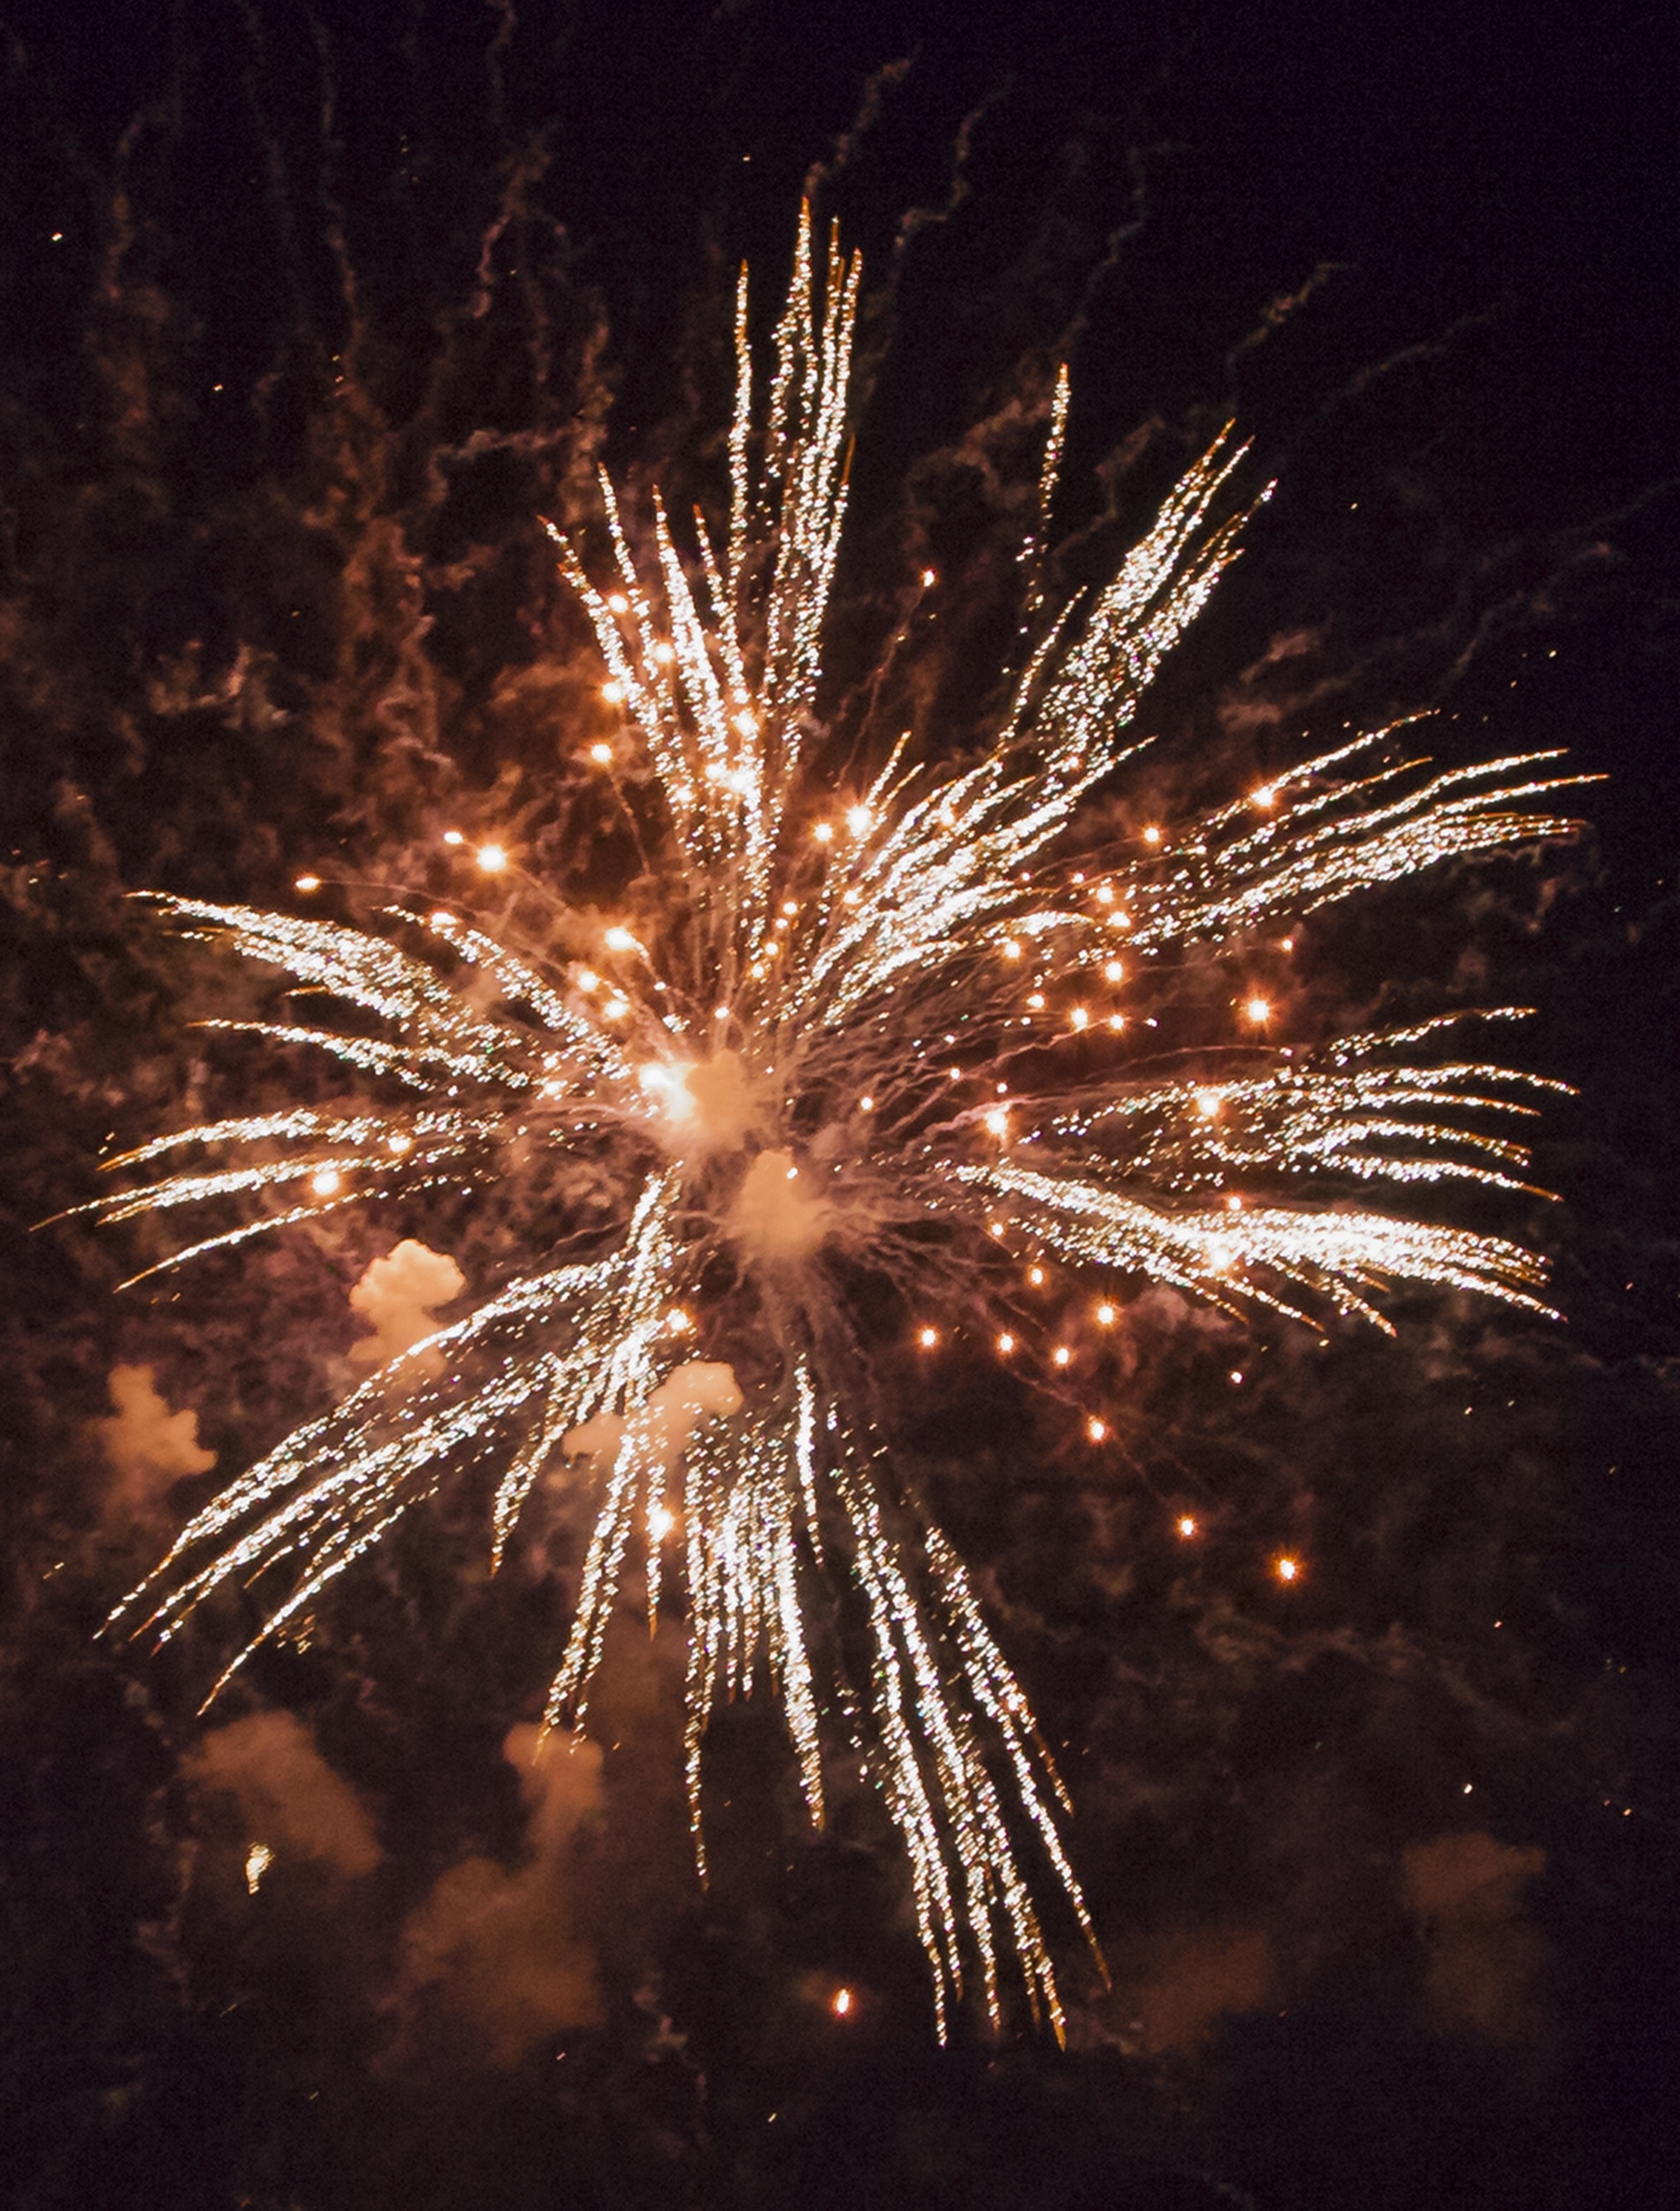
sky, night, star, flower, darkness, new year, fireworks, fete, event, midnight, new year's eve, happy new year, new year 2017, stock photography, atmosphere of earth, computer wallpaper, public event, explosive material